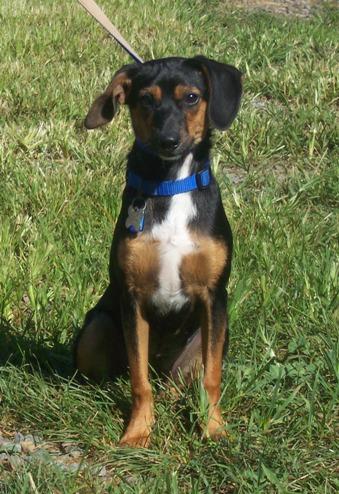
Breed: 225-n000062-black_and_tan_coonhound